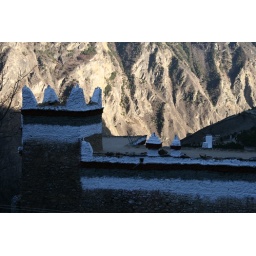
The Tibetan house in the foreground provides a contrast for the sun-lit mountain slope in the background.